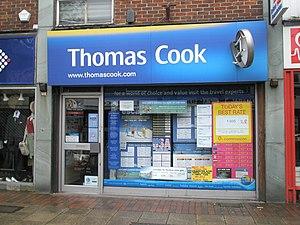
Thomas Cook Group était une entreprise britannique du secteur touristique, originellement créée vers le milieu du XIXᵉ siècle en Angleterre. Elle s'est déclarée en faillite le 23 septembre 2019.